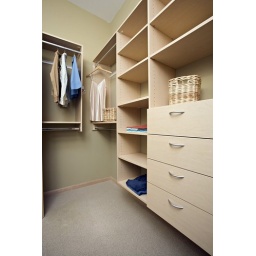
Closets For Life custom designs and builds closets for home or office in Minnesota. 952-484-0416